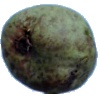
Label: pear_stone